No. 616 Squadron RAuxAF

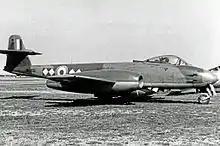
Gloster Meteor F.8 of 616 Squadron in 1955 wearing the distinctive unit markings.

At the end of 1948 No. 616 was redesignated as a day fighter squadron and began to receive Meteor F.3s in January 1949. Conversion to the updated Meteor F.8 took place in December 1951, which wore the distinctive Green and Gold Diamond markings of 616 Sqn on the rear fuselage. The squadron moved base to RAF Worksop on 23 May 1955, where it either disbanded on 10 March 1957 (per Halley and Jefford or Pitchfork), together with all RAuxAF flying units, or disbanded on 15 January 1957 according to Rawlings in "Fighter Squadrons of the Royal Air Force", at RAF Finningley.